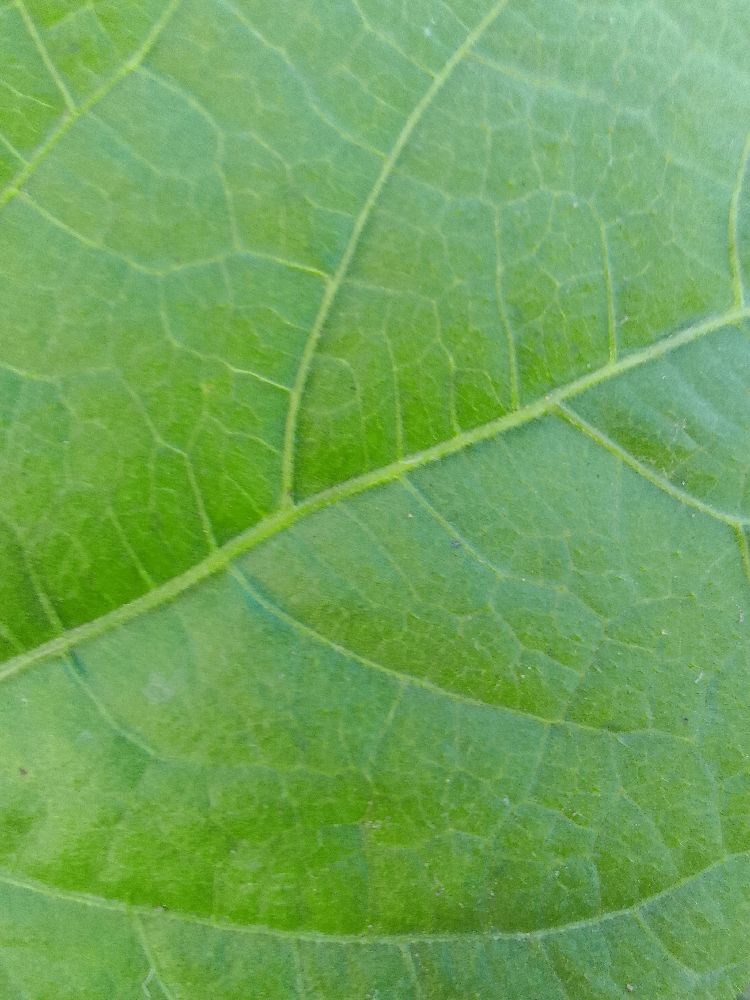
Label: healthy